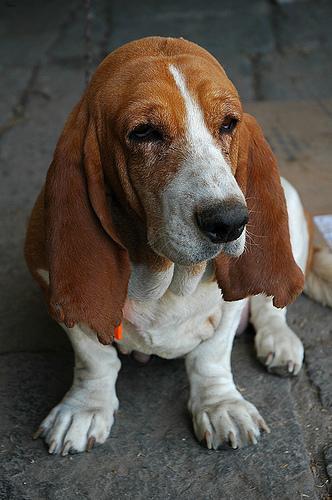
basset hound